Soriana

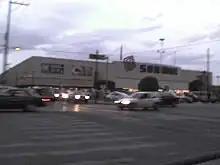
Soriana store Colón, in Torreón, Coahuila, one of the oldest branches of the company

The Soriana company has its origins in 1905, the year in which Don Pascual Borque (from Soria, Spain) founded a fabric business and perfumery under the name 'LA SORIANA' in Torreón, Coahuila, later incorporating in 1920, a wholesale merchandise offer, which with this became a benchmark in terms of purchases and consumption in Torreón.